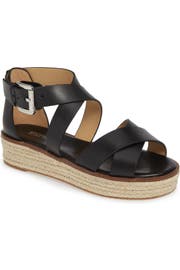
crisscrossing leather strap top a trend right sandal one-piece on a jute wrapped platform for a look that will instantly update your warm weather ensemble